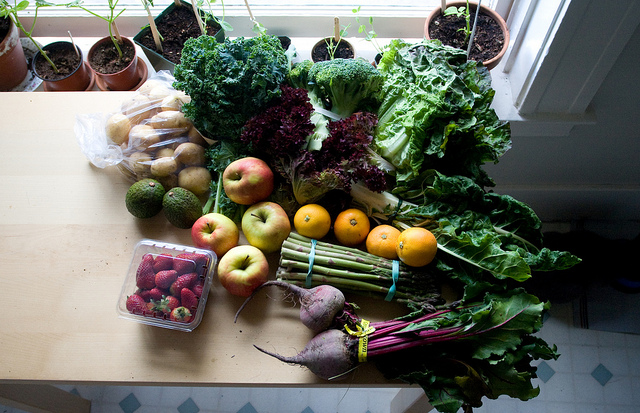
user: Given an image and a question. Answer the question in a short answer. Question: What kind of apples are shown? Short Answer:
assistant: macintosh